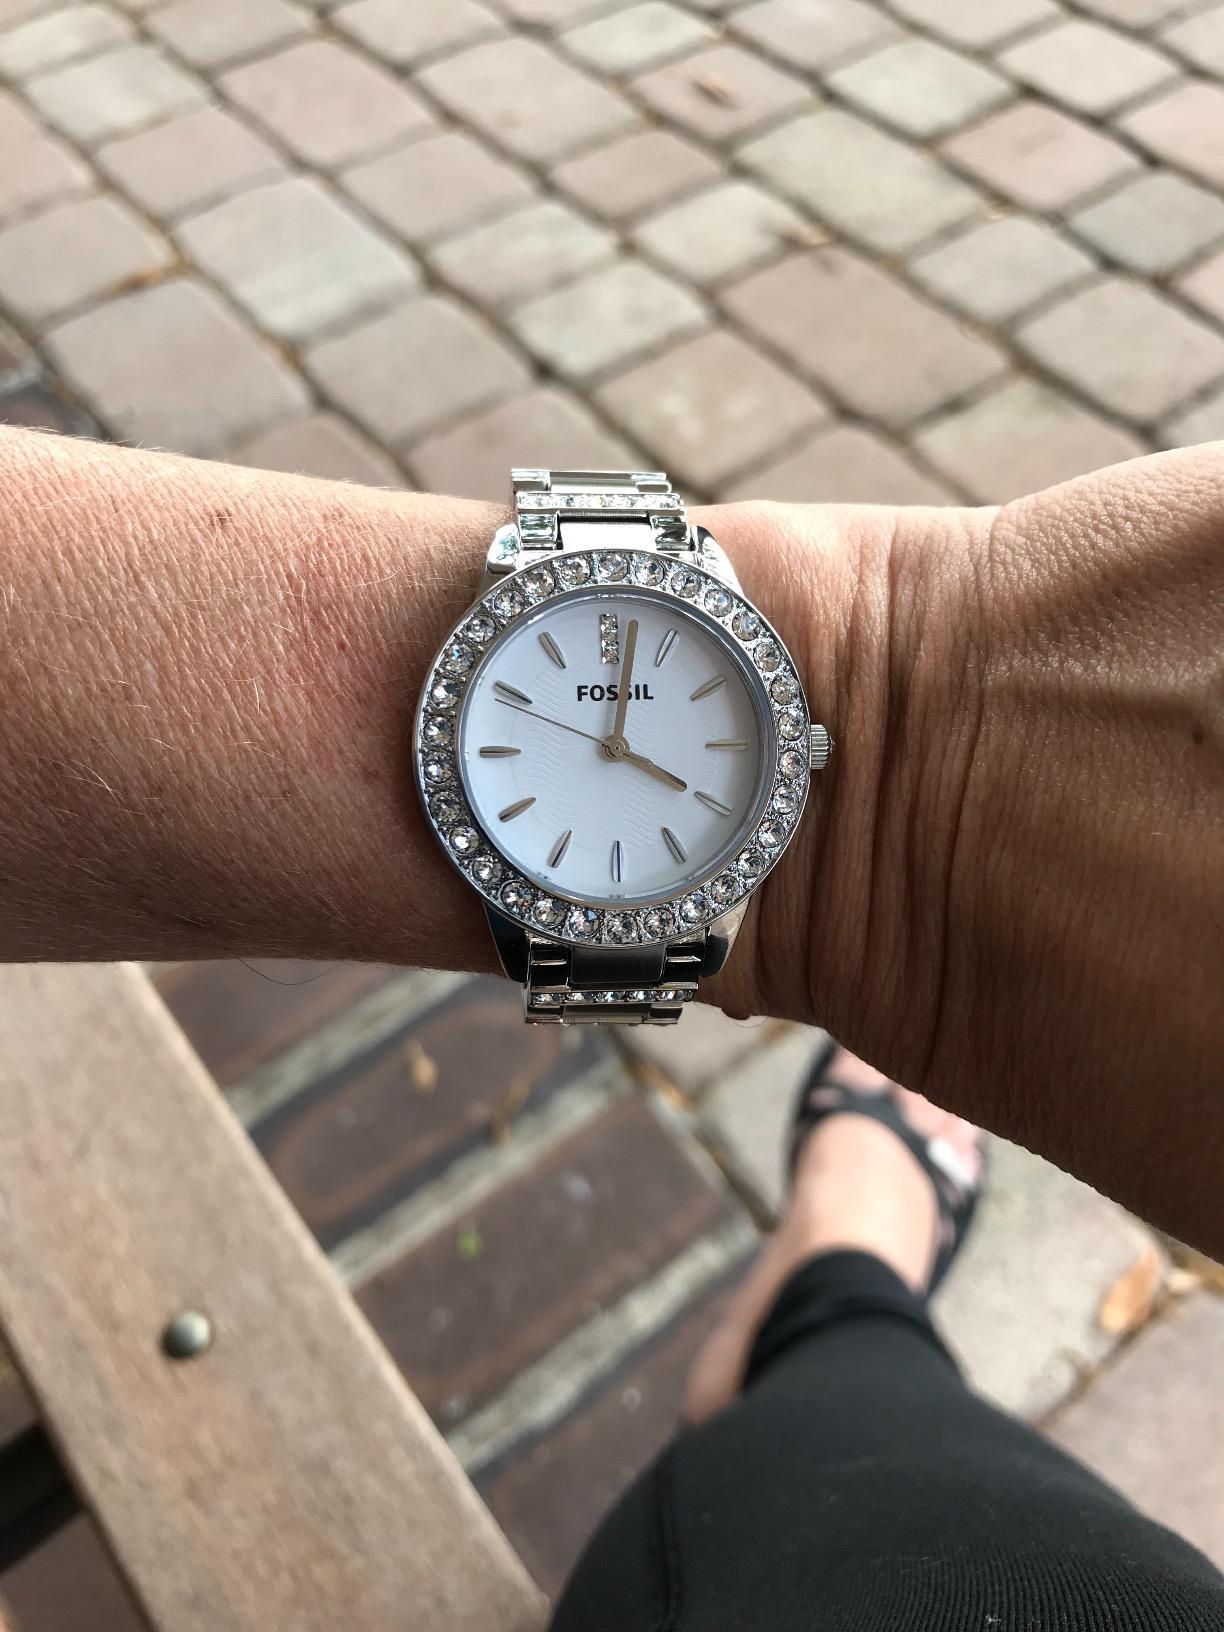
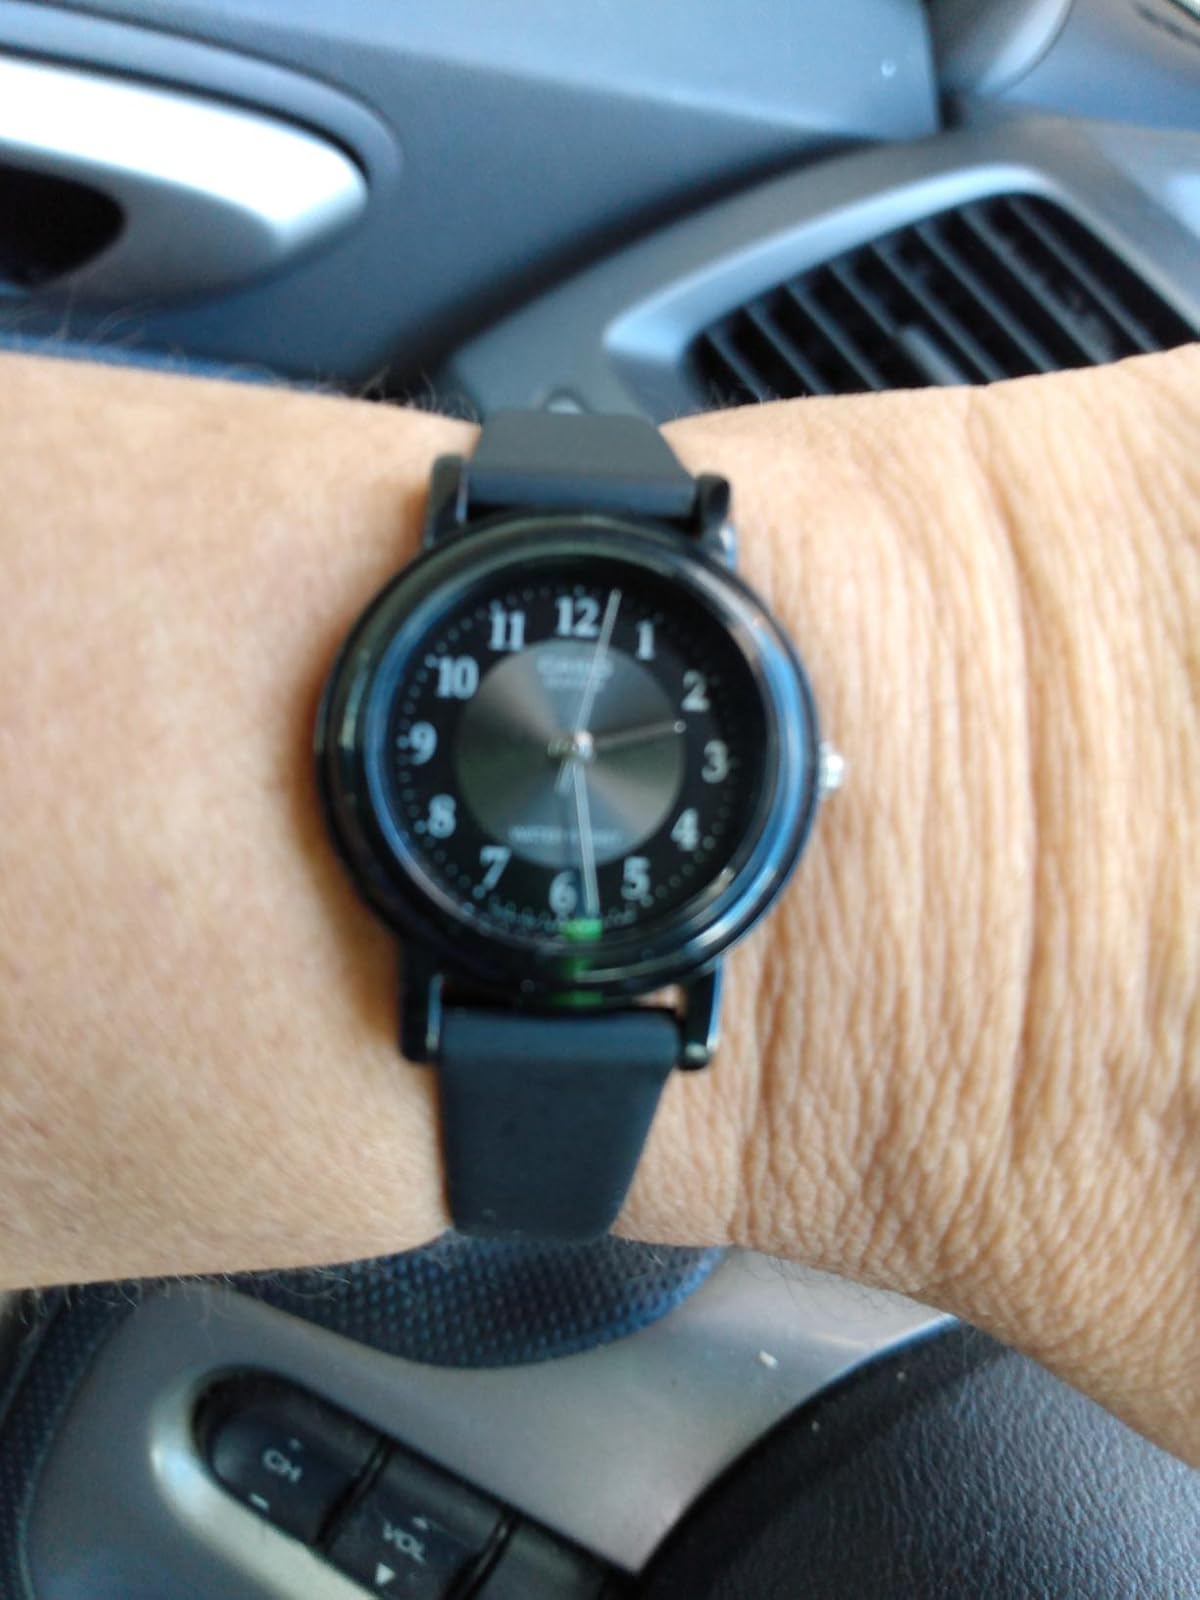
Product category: accessories_watch
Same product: no